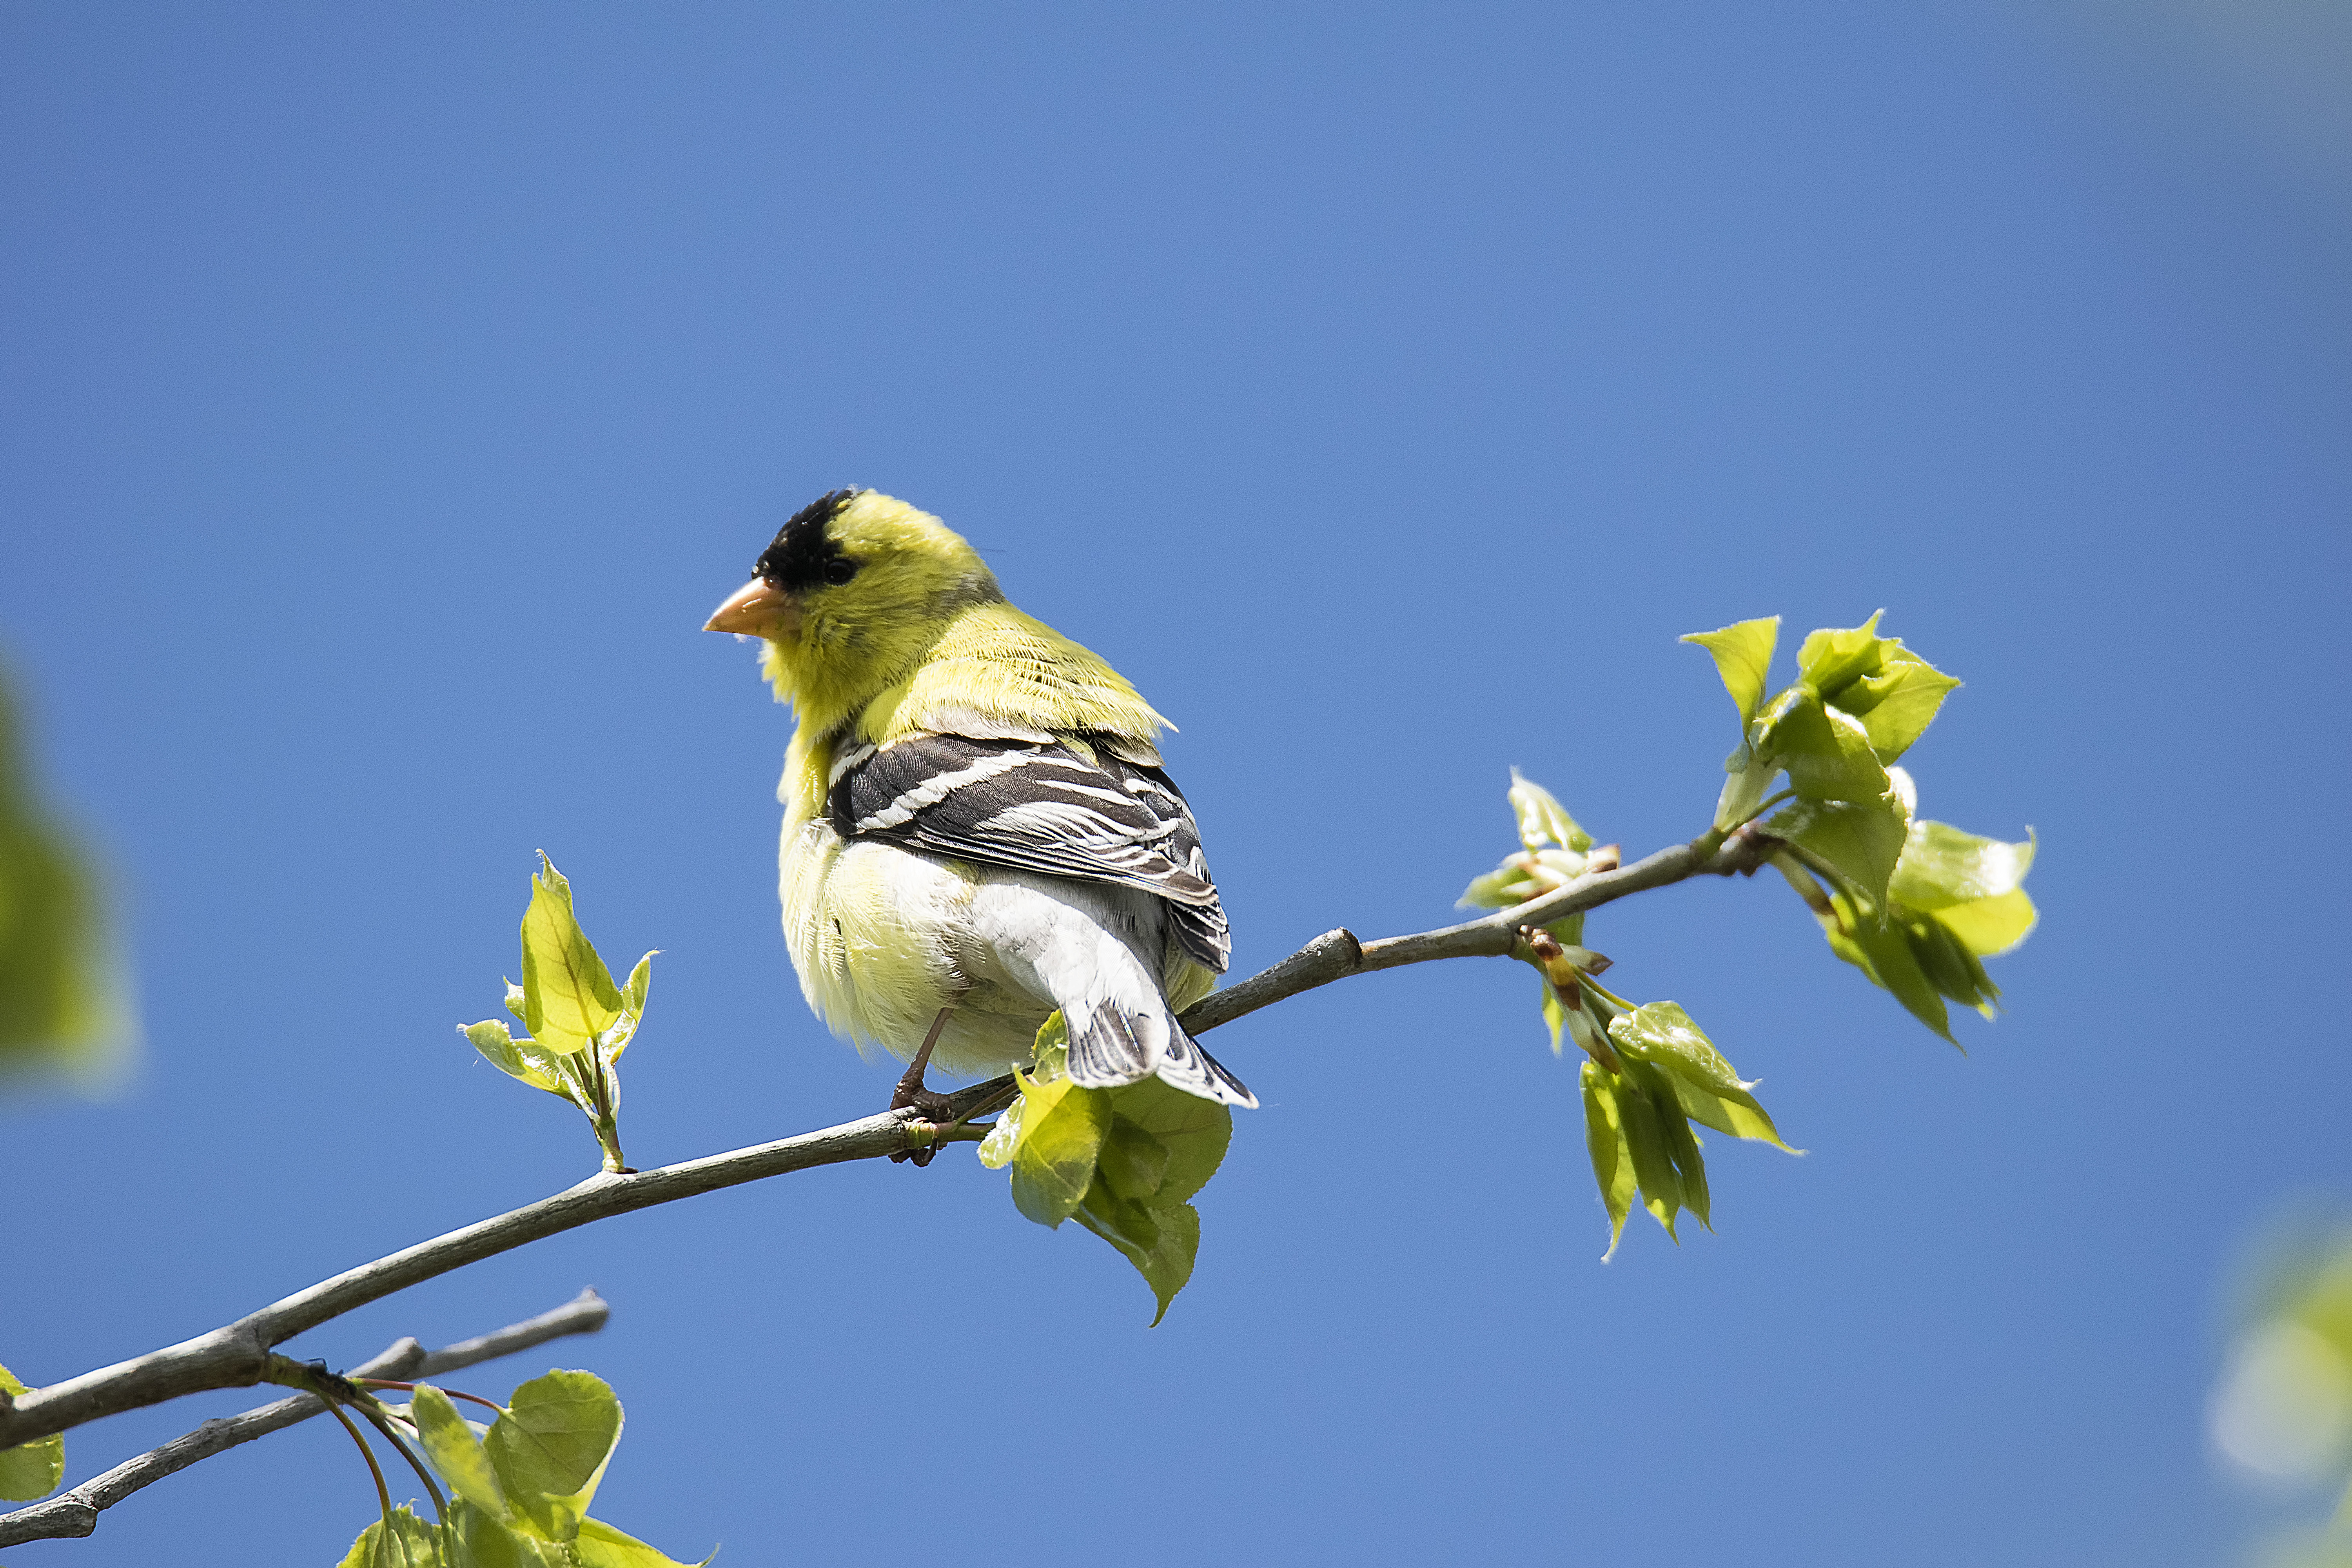
nature, branch, bird, flower, wildlife, beak, yellow, fauna, american, canada, vertebrate, jaune, quebec, finch, goldfinch, sherbrooke, oiseau, chardonneret, perching bird